Lidice massacre

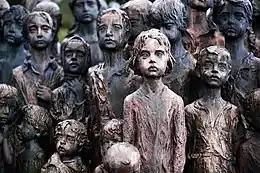
Memorial to the murdered children of Lidice

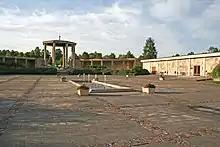
Lidice museum

The Lidice massacre was the complete destruction of the village of Lidice in the Protectorate of Bohemia and Moravia, which is now a part of the Czech Republic, in June 1942 on orders from Nazi leader Adolf Hitler and acting "Reichsprotektor" Kurt Daluege, successor to Reinhard Heydrich. It has gained historical attention as one of the most documented instances of German war crimes during the Second World War, particularly given the deliberate killing of children.